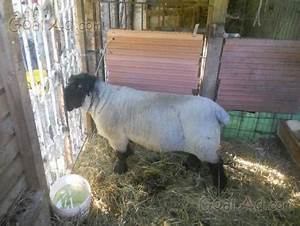
Label: sheep